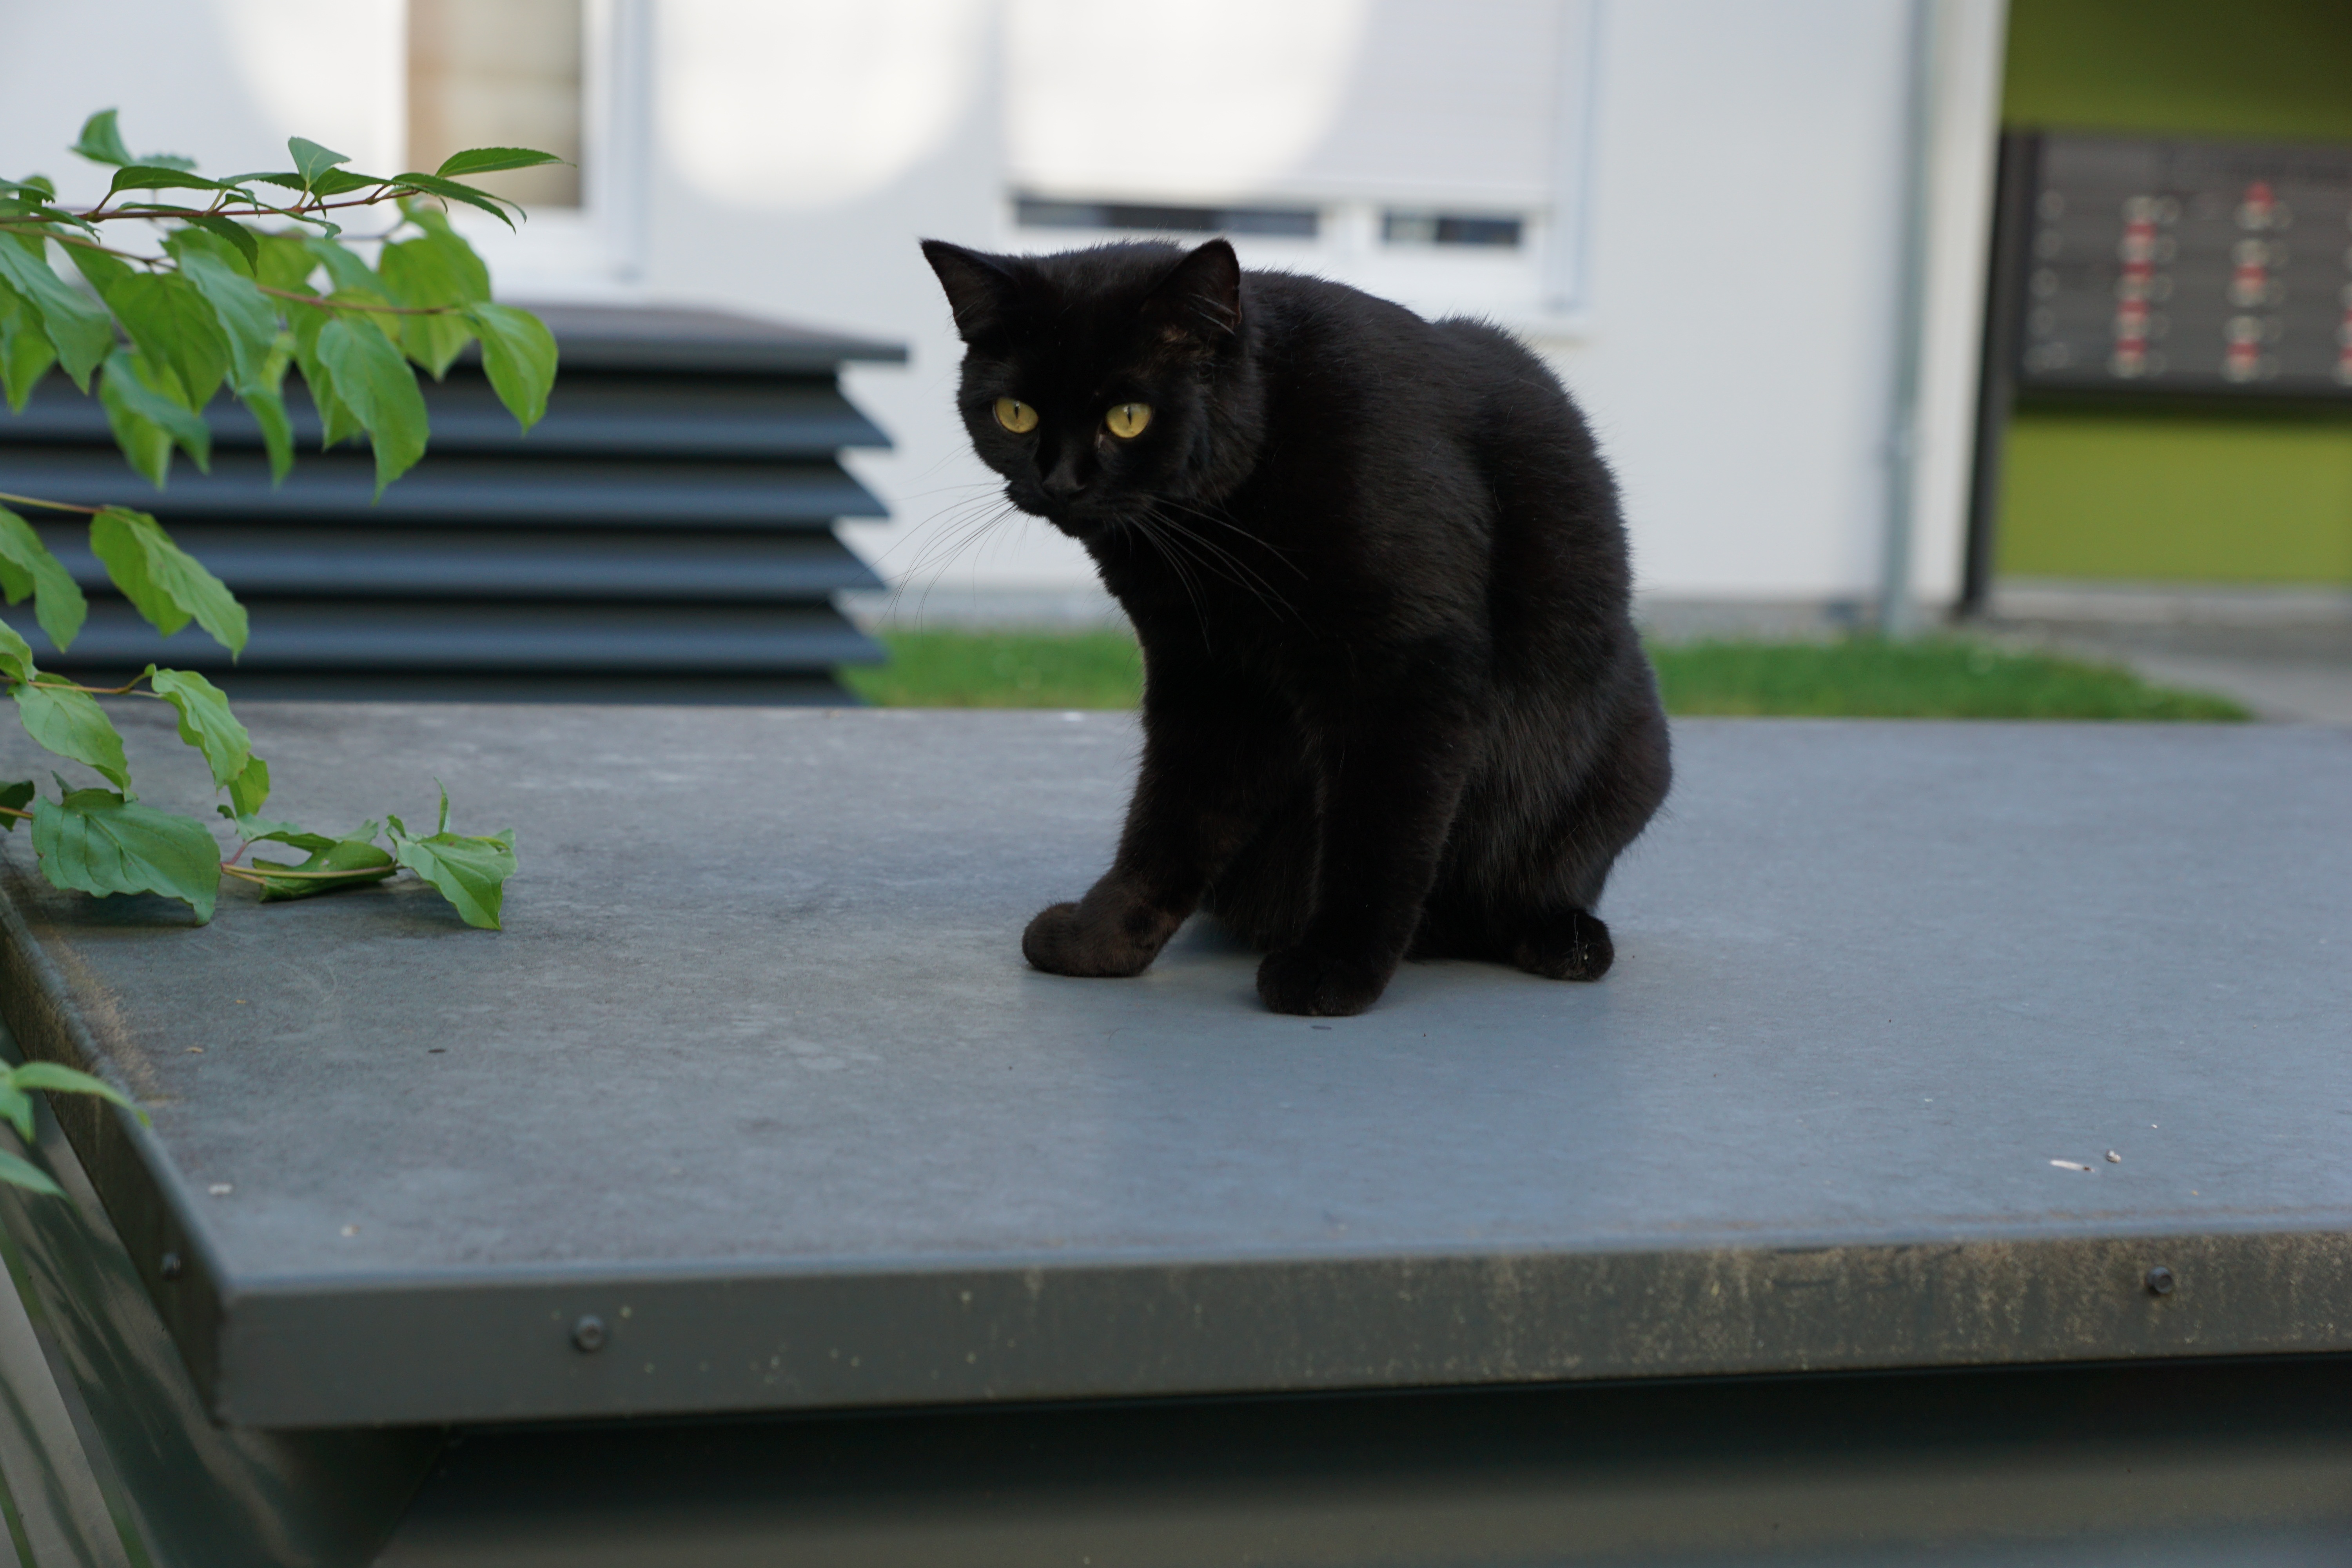
animal, green, kitten, cat, mammal, black cat, black, whiskers, grey, vertebrate, luck, superstition, concerns, recover, barsik, small to medium sized cats, cat like mammal